Louis Boisgibault

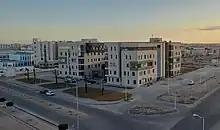
Université nord-américaine privée

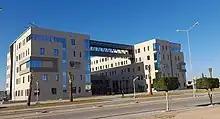
Université nord-américaine privée

In August 2024, he joined Expertise France to be deployed as Expert to the Minister of Economy of the Republic of Kosovo, Artane Rizvanolli, in the Minister's cabinet in Pristina, to advise on energy transition. In November 2024, he was elected to the Steering Council of the International Business College - Mitrovica (IBC-M) for 5 years (2024 - 2029), in Northern Kosovo, in addition to his role in Minister's Cabinet.